Billy Bishop Toronto City Airport

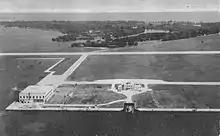
The airport and the islands in 1944

In 1967, the Harbour Commission initiated a study into converting the airport into one suitable for the passenger jets of the day, such as DC-8s. The island airport runways were too short for jets, so a new airport would have to be built on new land reclaimed from Lake Ontario. The commission developed this further into a full redevelopment of the islands, whereby a residential development, entitled "Harbor City", would be built on the existing island airport lands, and a new airport with a runway long enough for jets would be built on a peninsula parallel to the south shore of the Toronto Islands. This plan also outlined the development of a new harbour, the Outer Harbour east of the Eastern Gap. The plan was later modified to situate the new island airport on the Outer Harbour headland, east of the islands, with road access available from the Gardiner Expressway south along Leslie Street. The Government of Canada ruled out the waterfront site for a major airport early in 1970, although Transport Minister Donald Jamieson suggested there would be some sort of expanded airport serving "short-hop, inter-city" flights created.